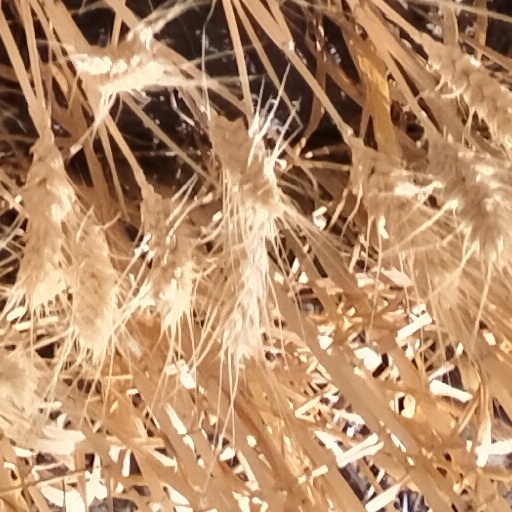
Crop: wheat